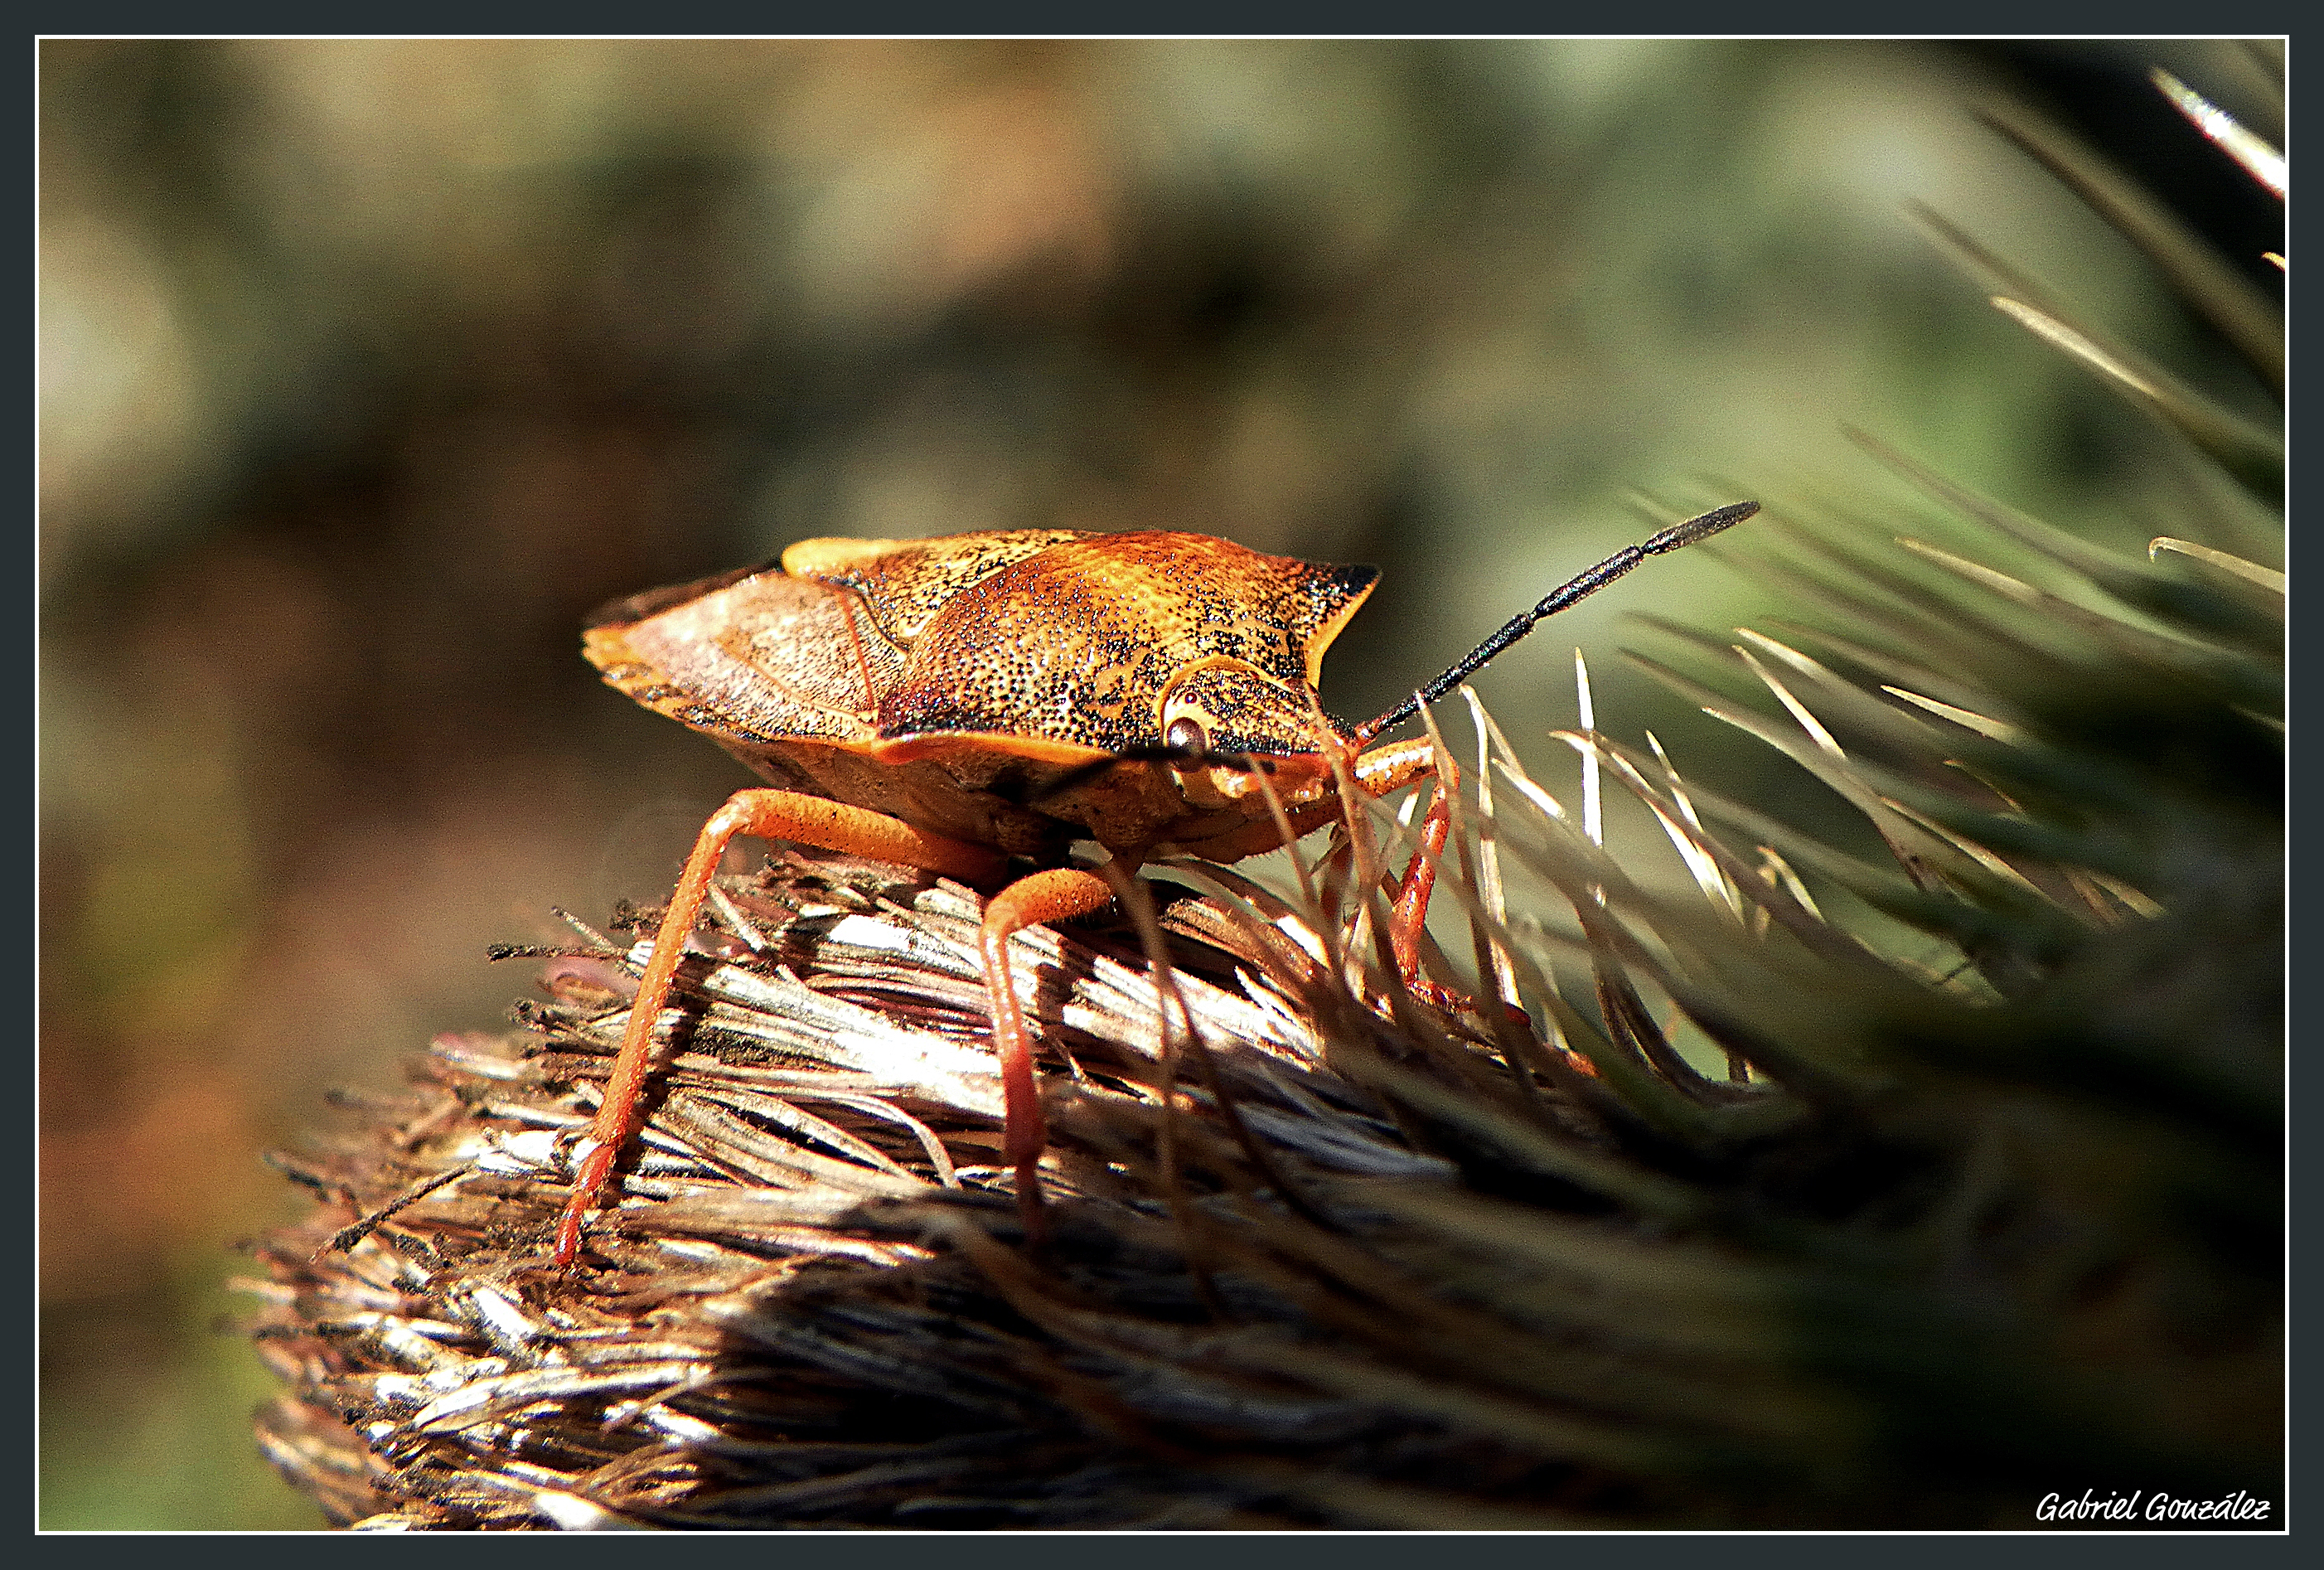
nature, photography, leaf, wildlife, food, macro, biology, fauna, invertebrate, close up, animals, naturaleza, ggl1, xovesphoto, animales, gphoto, macro photography